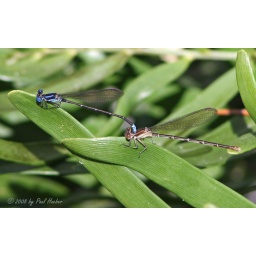
Blue-ringed Dancer male and female in tandem (Argia sedula)